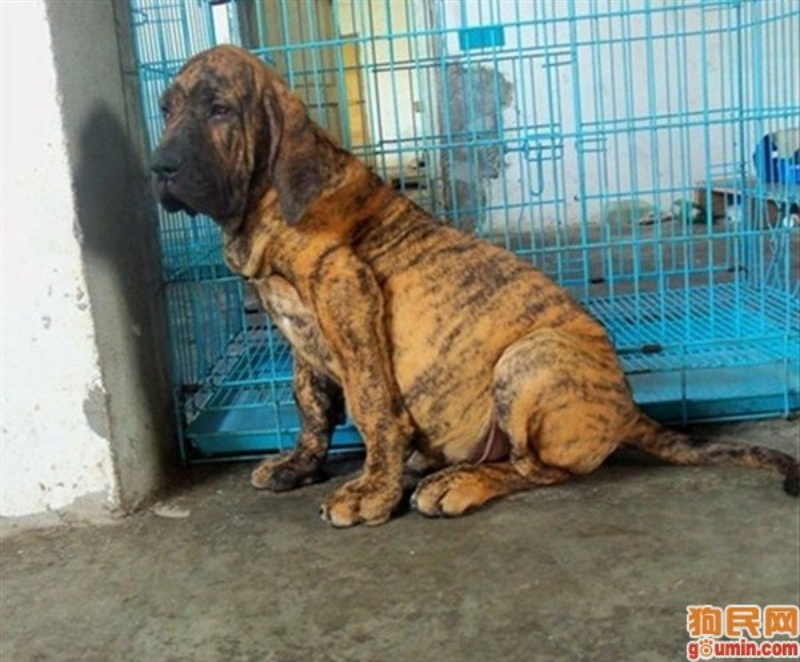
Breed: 220-n000032-Fila_Braziliero